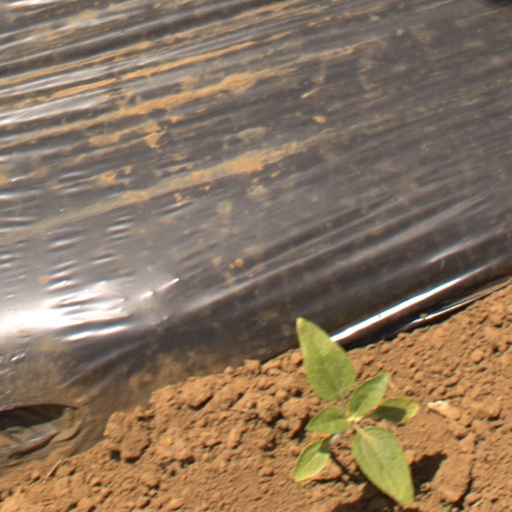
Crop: Jerusalem artichoke